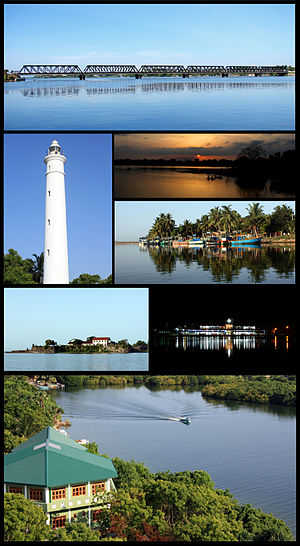
Batticaloa
Batticaloa montage
Batticaloa er en by i det østlige Sri Lanka, med et indbyggertal på cirka 486.000. Byen er hovedstad i distriktet af samme navn.